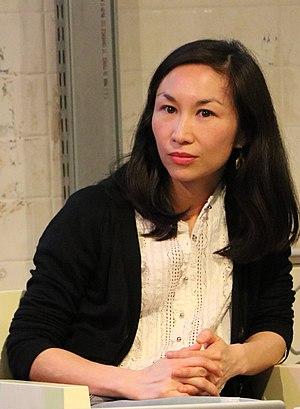
Loo Hui Phang - Festival Atlantide - Lieu Unique - Nantes - 4 mars 2017
Loo Hui Phang, née le 12 novembre 1974 au Laos, est une écrivaine, scénariste et réalisatrice française.